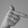
ASL letter: T